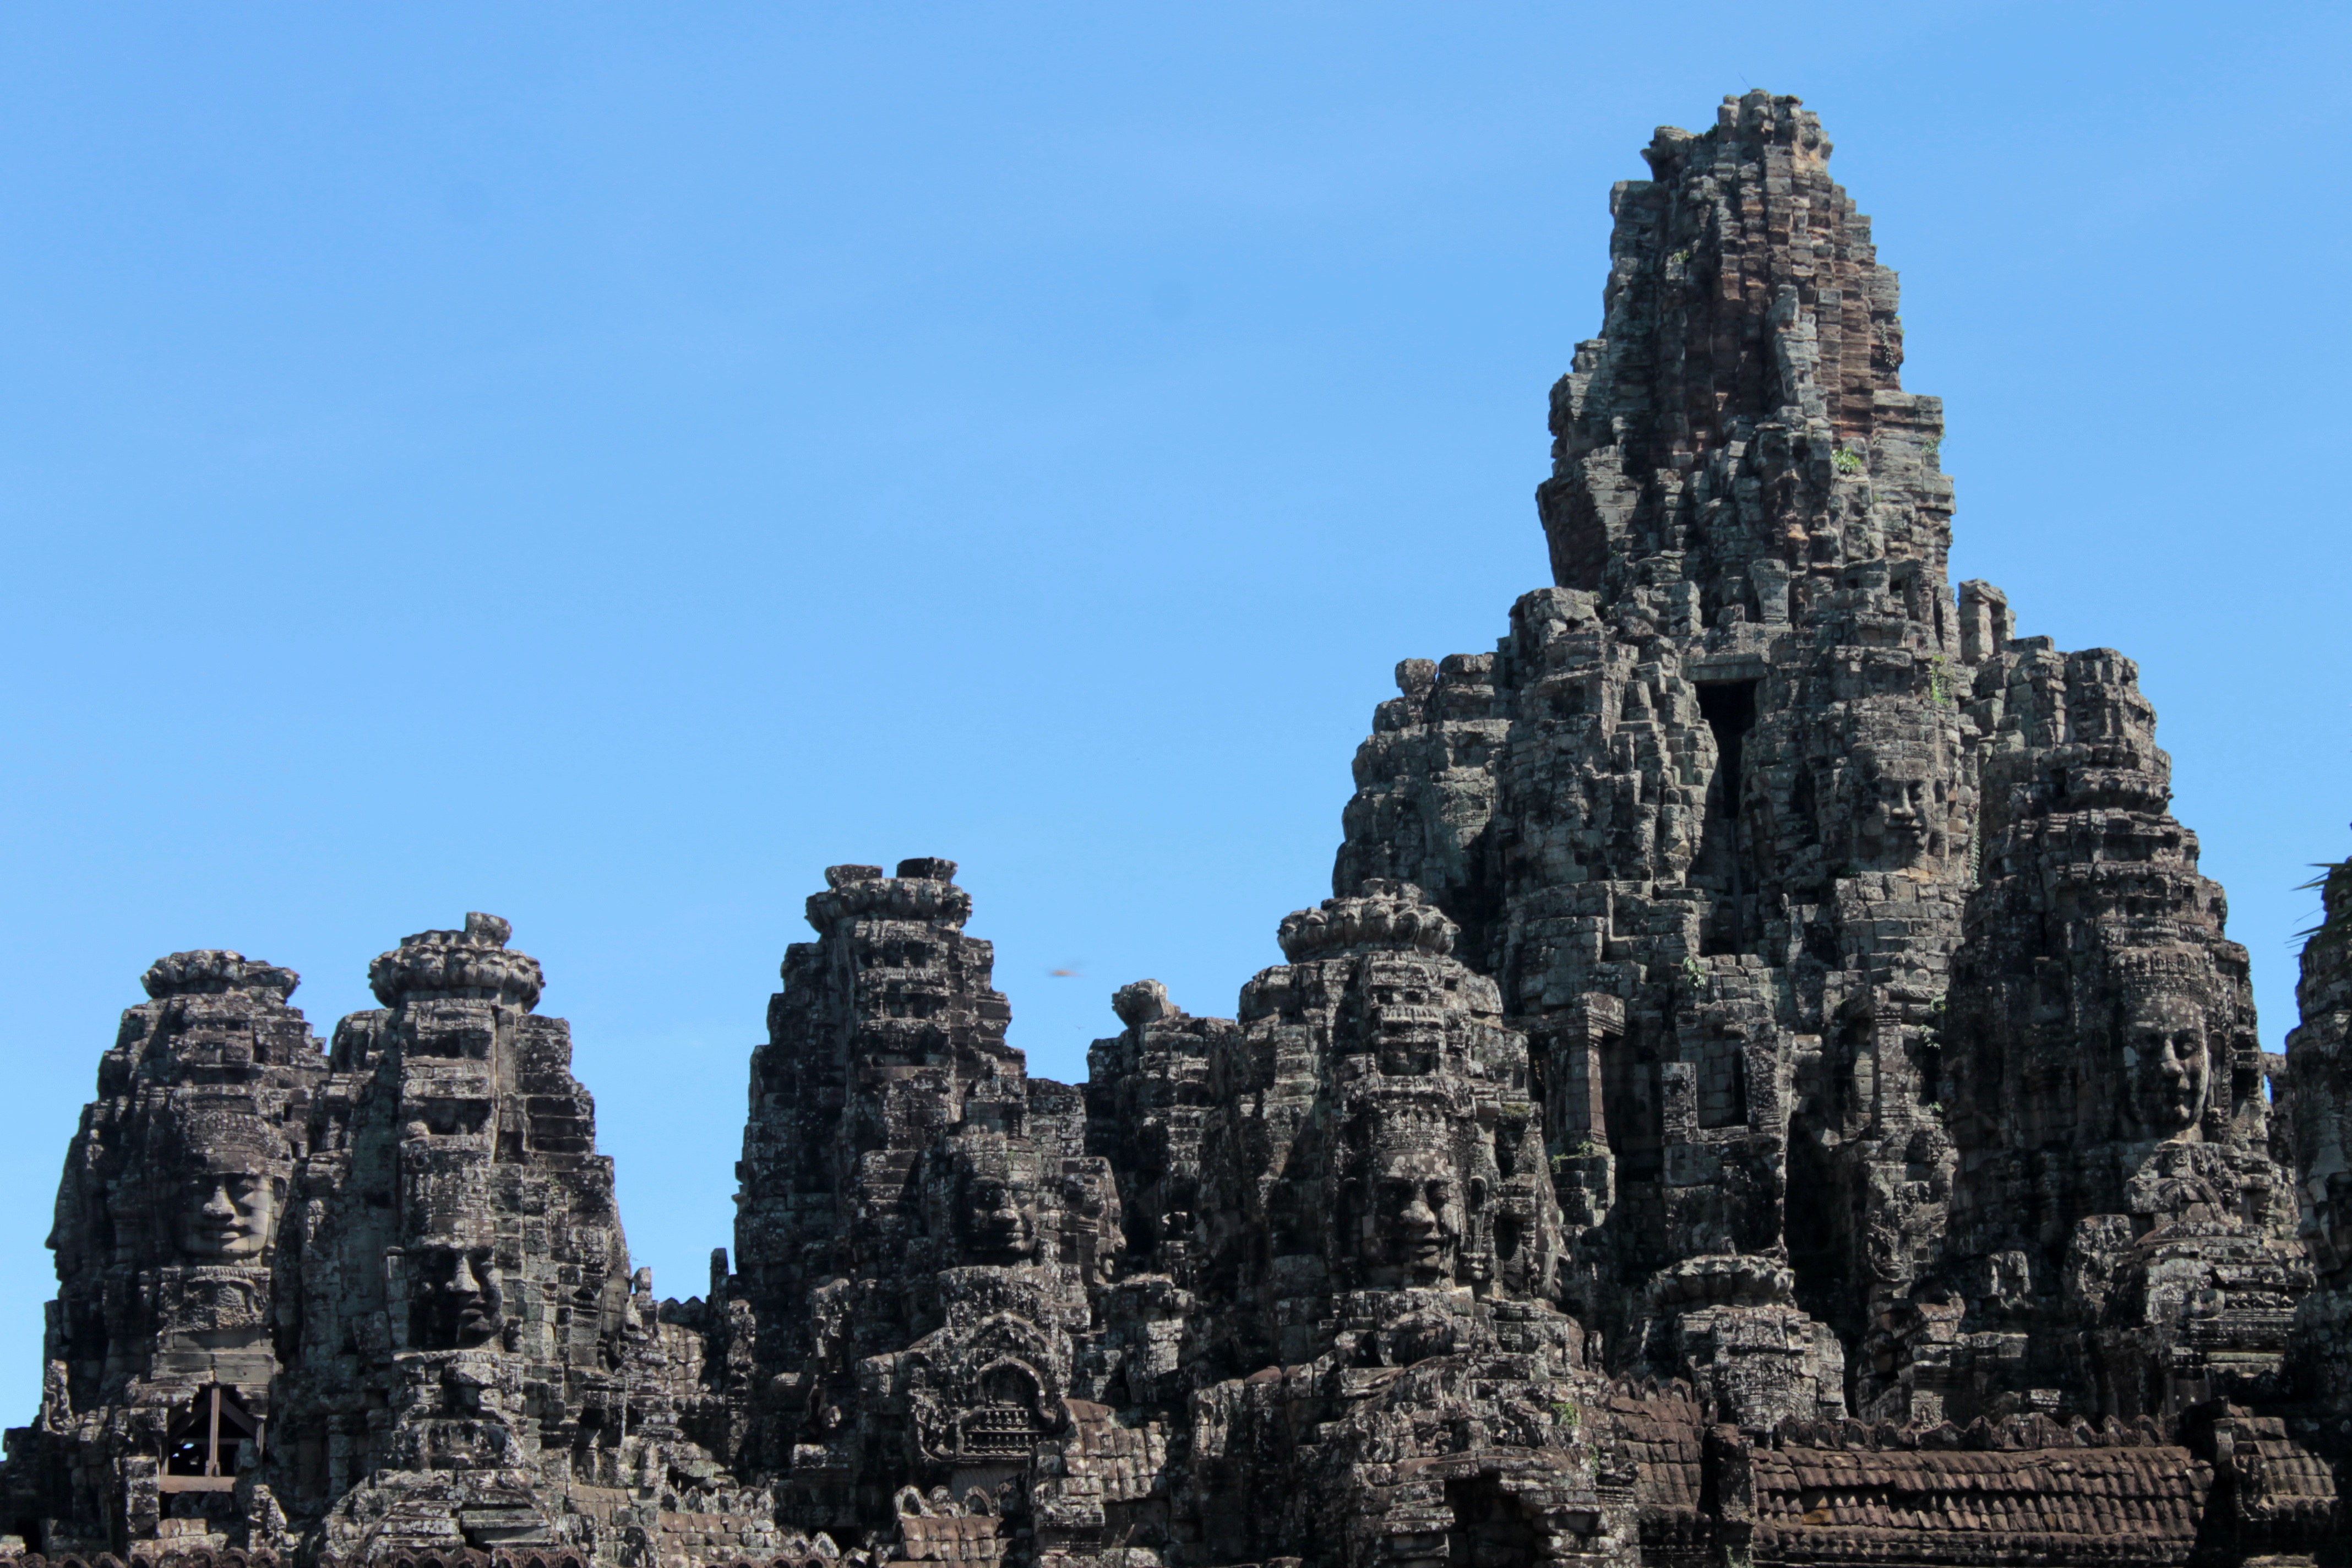
historic site, temple, landmark, archaeological site, building, hindu temple, place of worship, rock, ruins, tourism, ancient history, tours, wat, unesco world heritage site, formation, monument